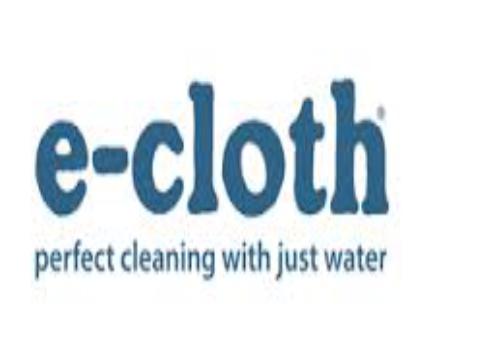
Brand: E-CLOTH
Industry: Necessities